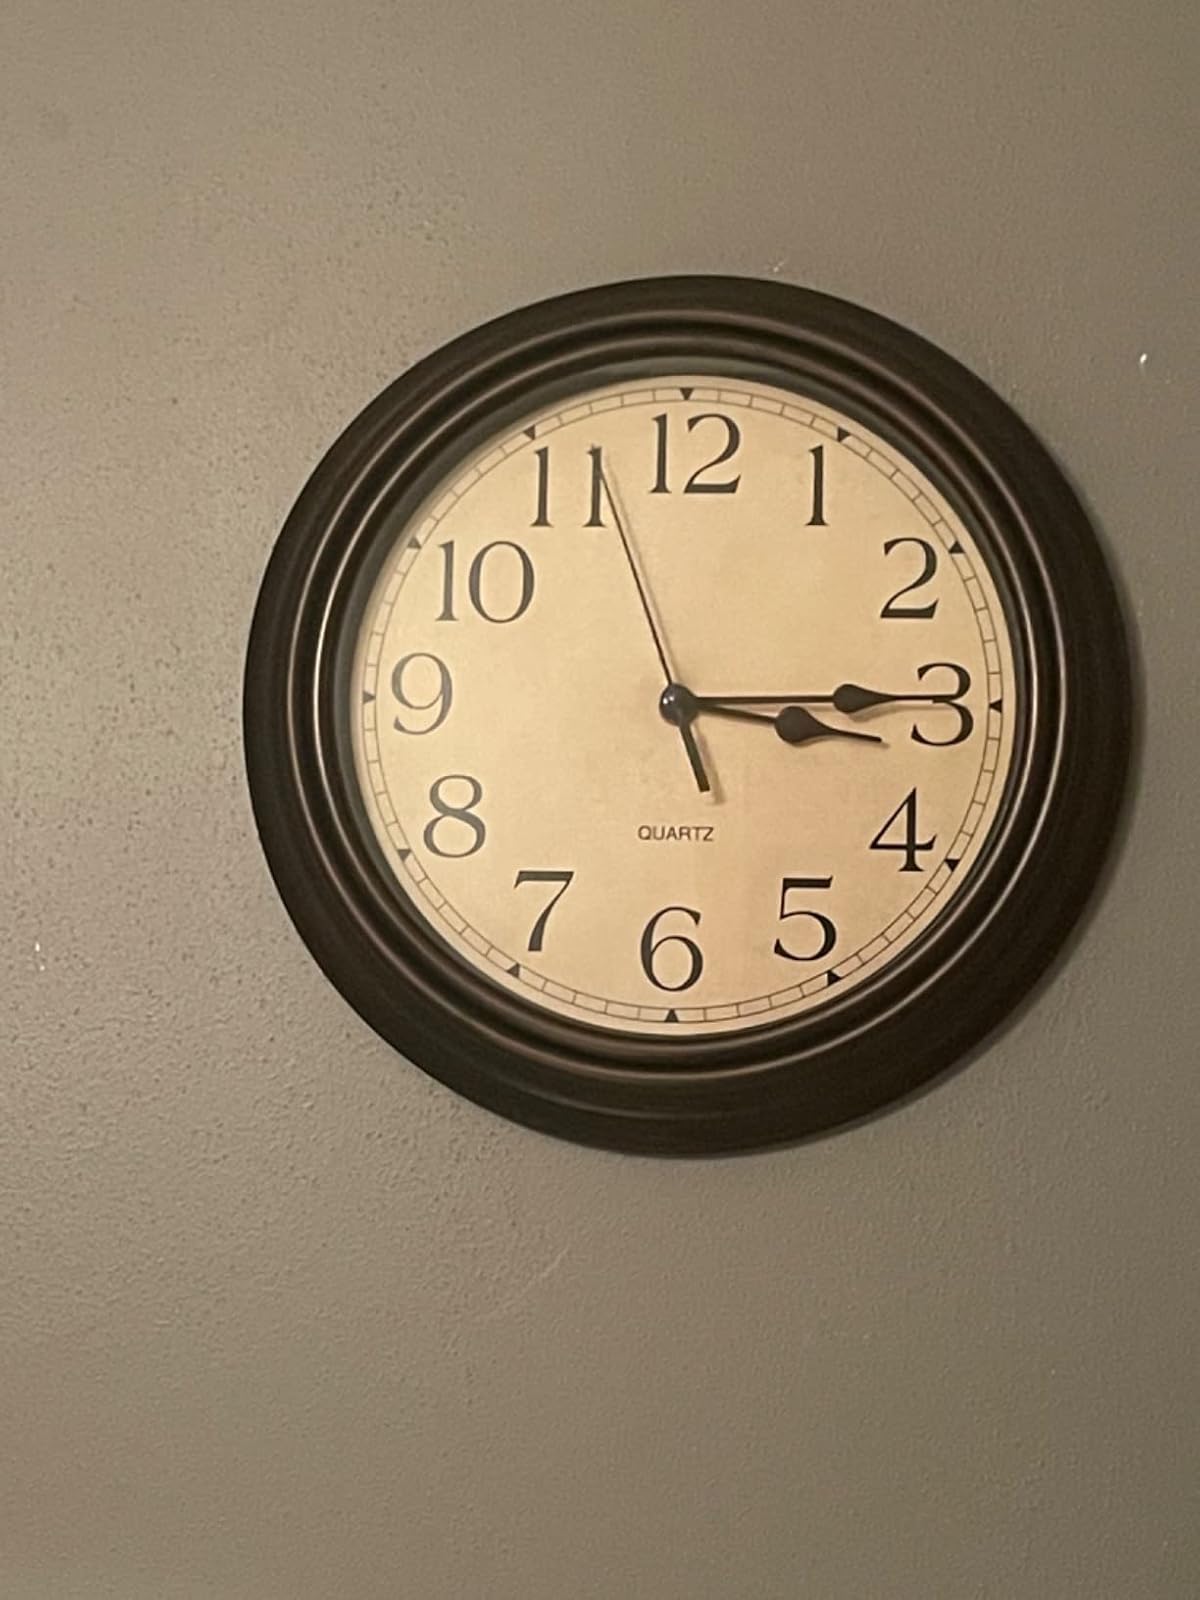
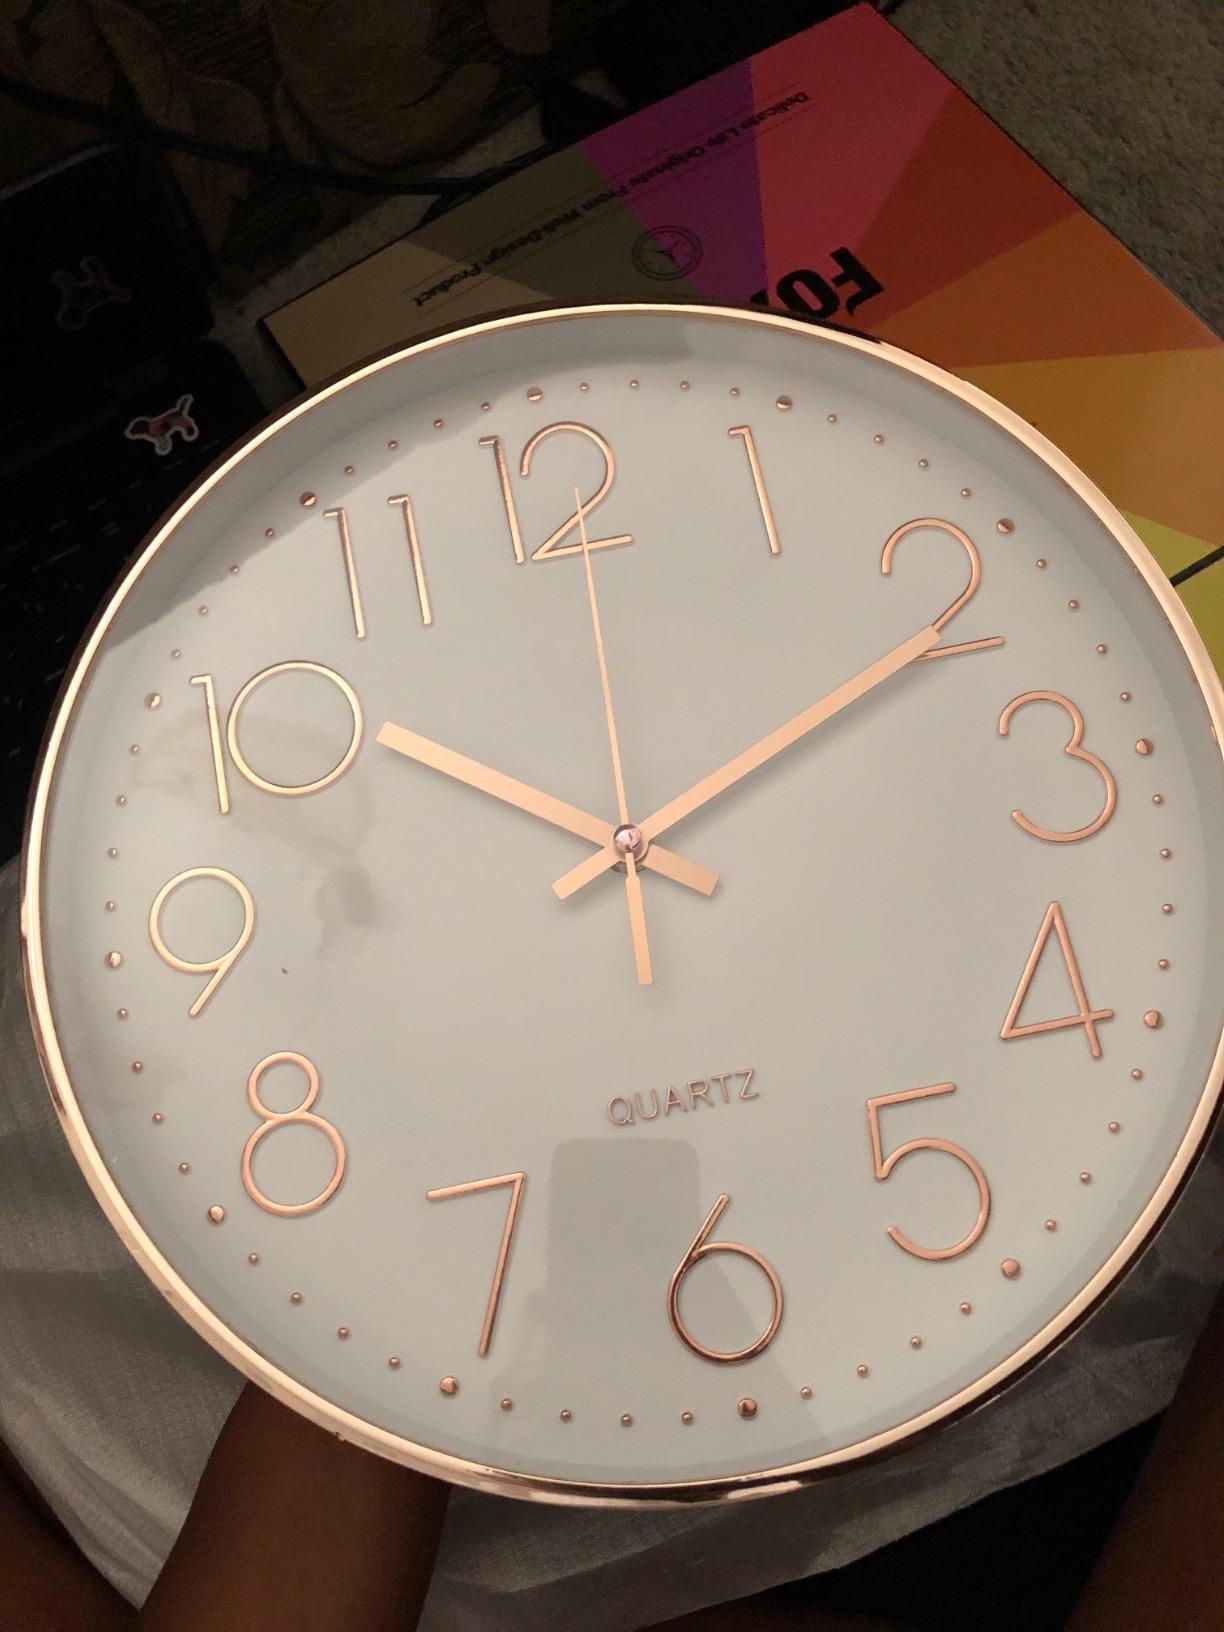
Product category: clock
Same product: no